Thomas Jermyn (1604–1659)

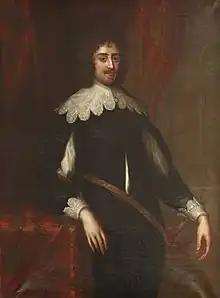
A portrait Thomas Jermyn, circa 1700 (after an earlier painting of 1640)

Thomas Jermyn (March 1604 – 11 November 1659) was an English courtier and politician who sat in the House of Commons for various seats between 1625 and 1644. He supported the Royalist cause in the English Civil War.